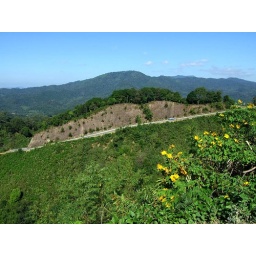
mountain road near Sunflower field